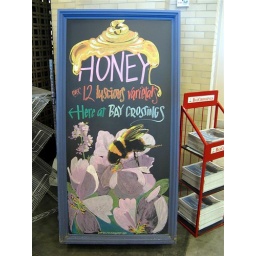
1-9 Shop sign in the feryy building